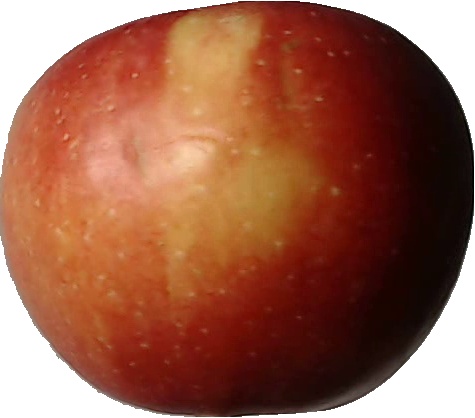
Label: apple_braeburn_1